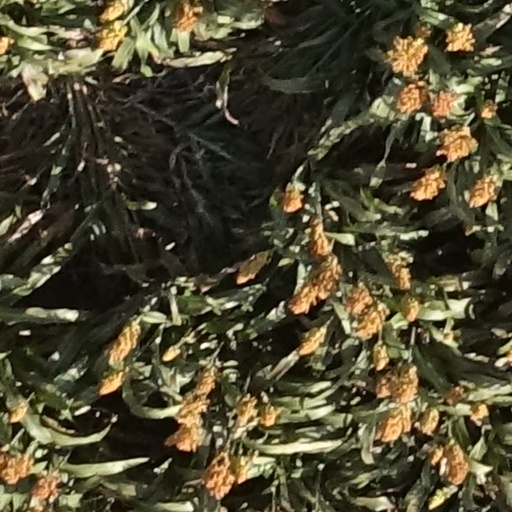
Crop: sorghum